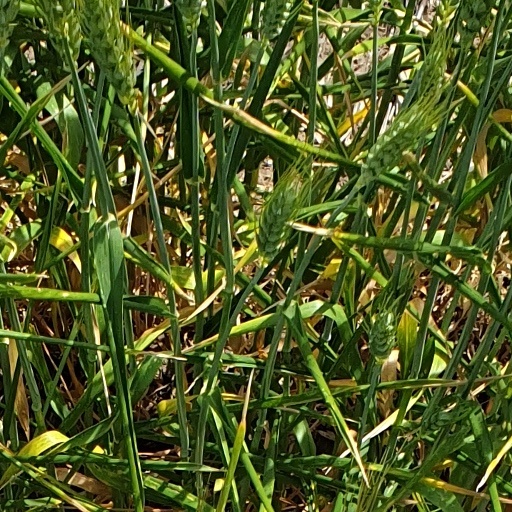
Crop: wheat